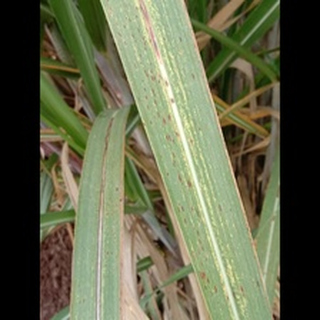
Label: sugarcane_rust